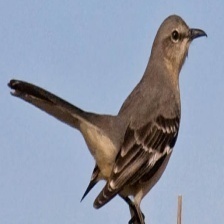
Species: NORTHERN MOCKINGBIRD
Scientific name: MIMUS POLYGLOTTOS